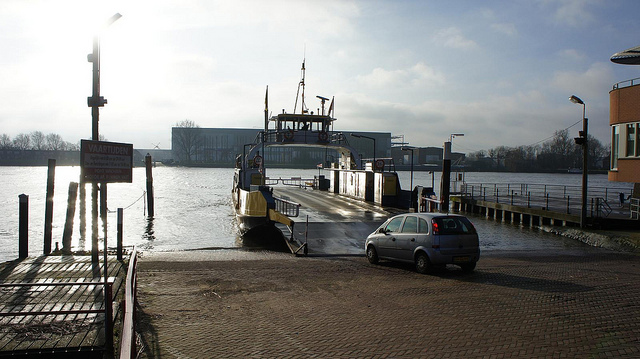
A car parked in front of a ferry boat.